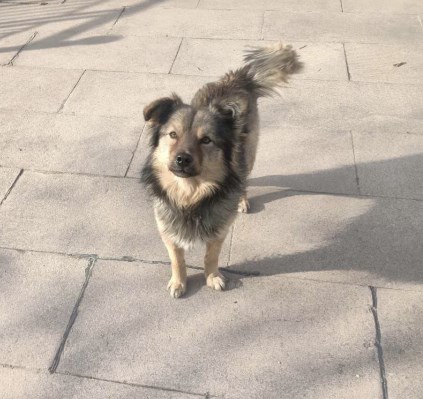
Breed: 3336-n000121-chinese_rural_dog